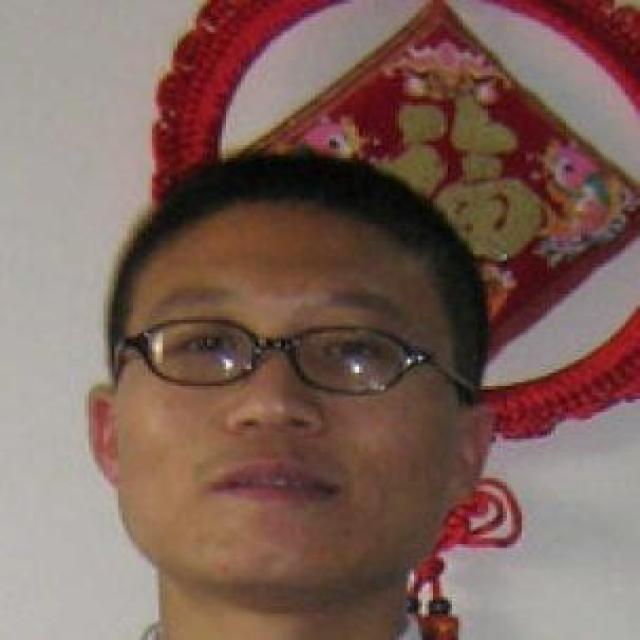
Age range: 21-44